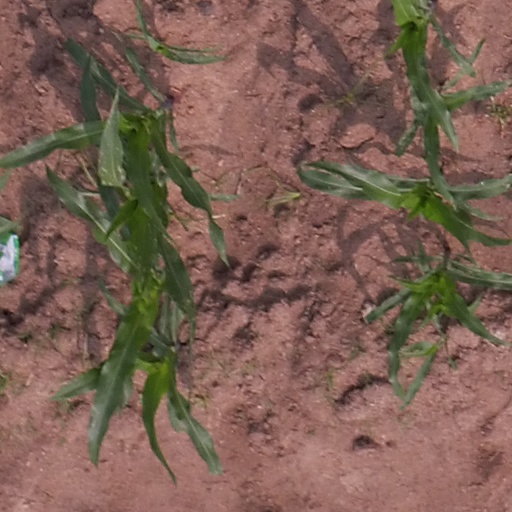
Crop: maize; corn